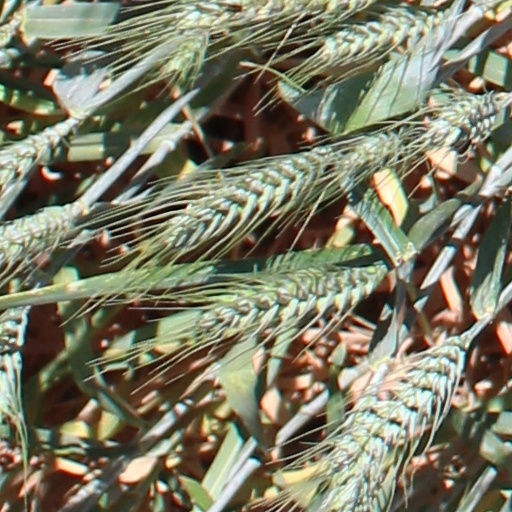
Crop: wheat